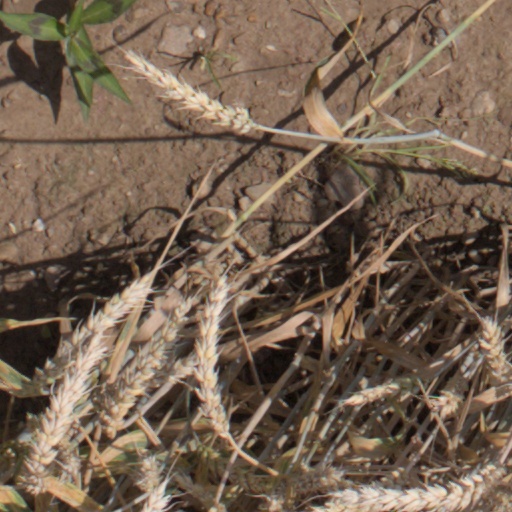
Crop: wheat